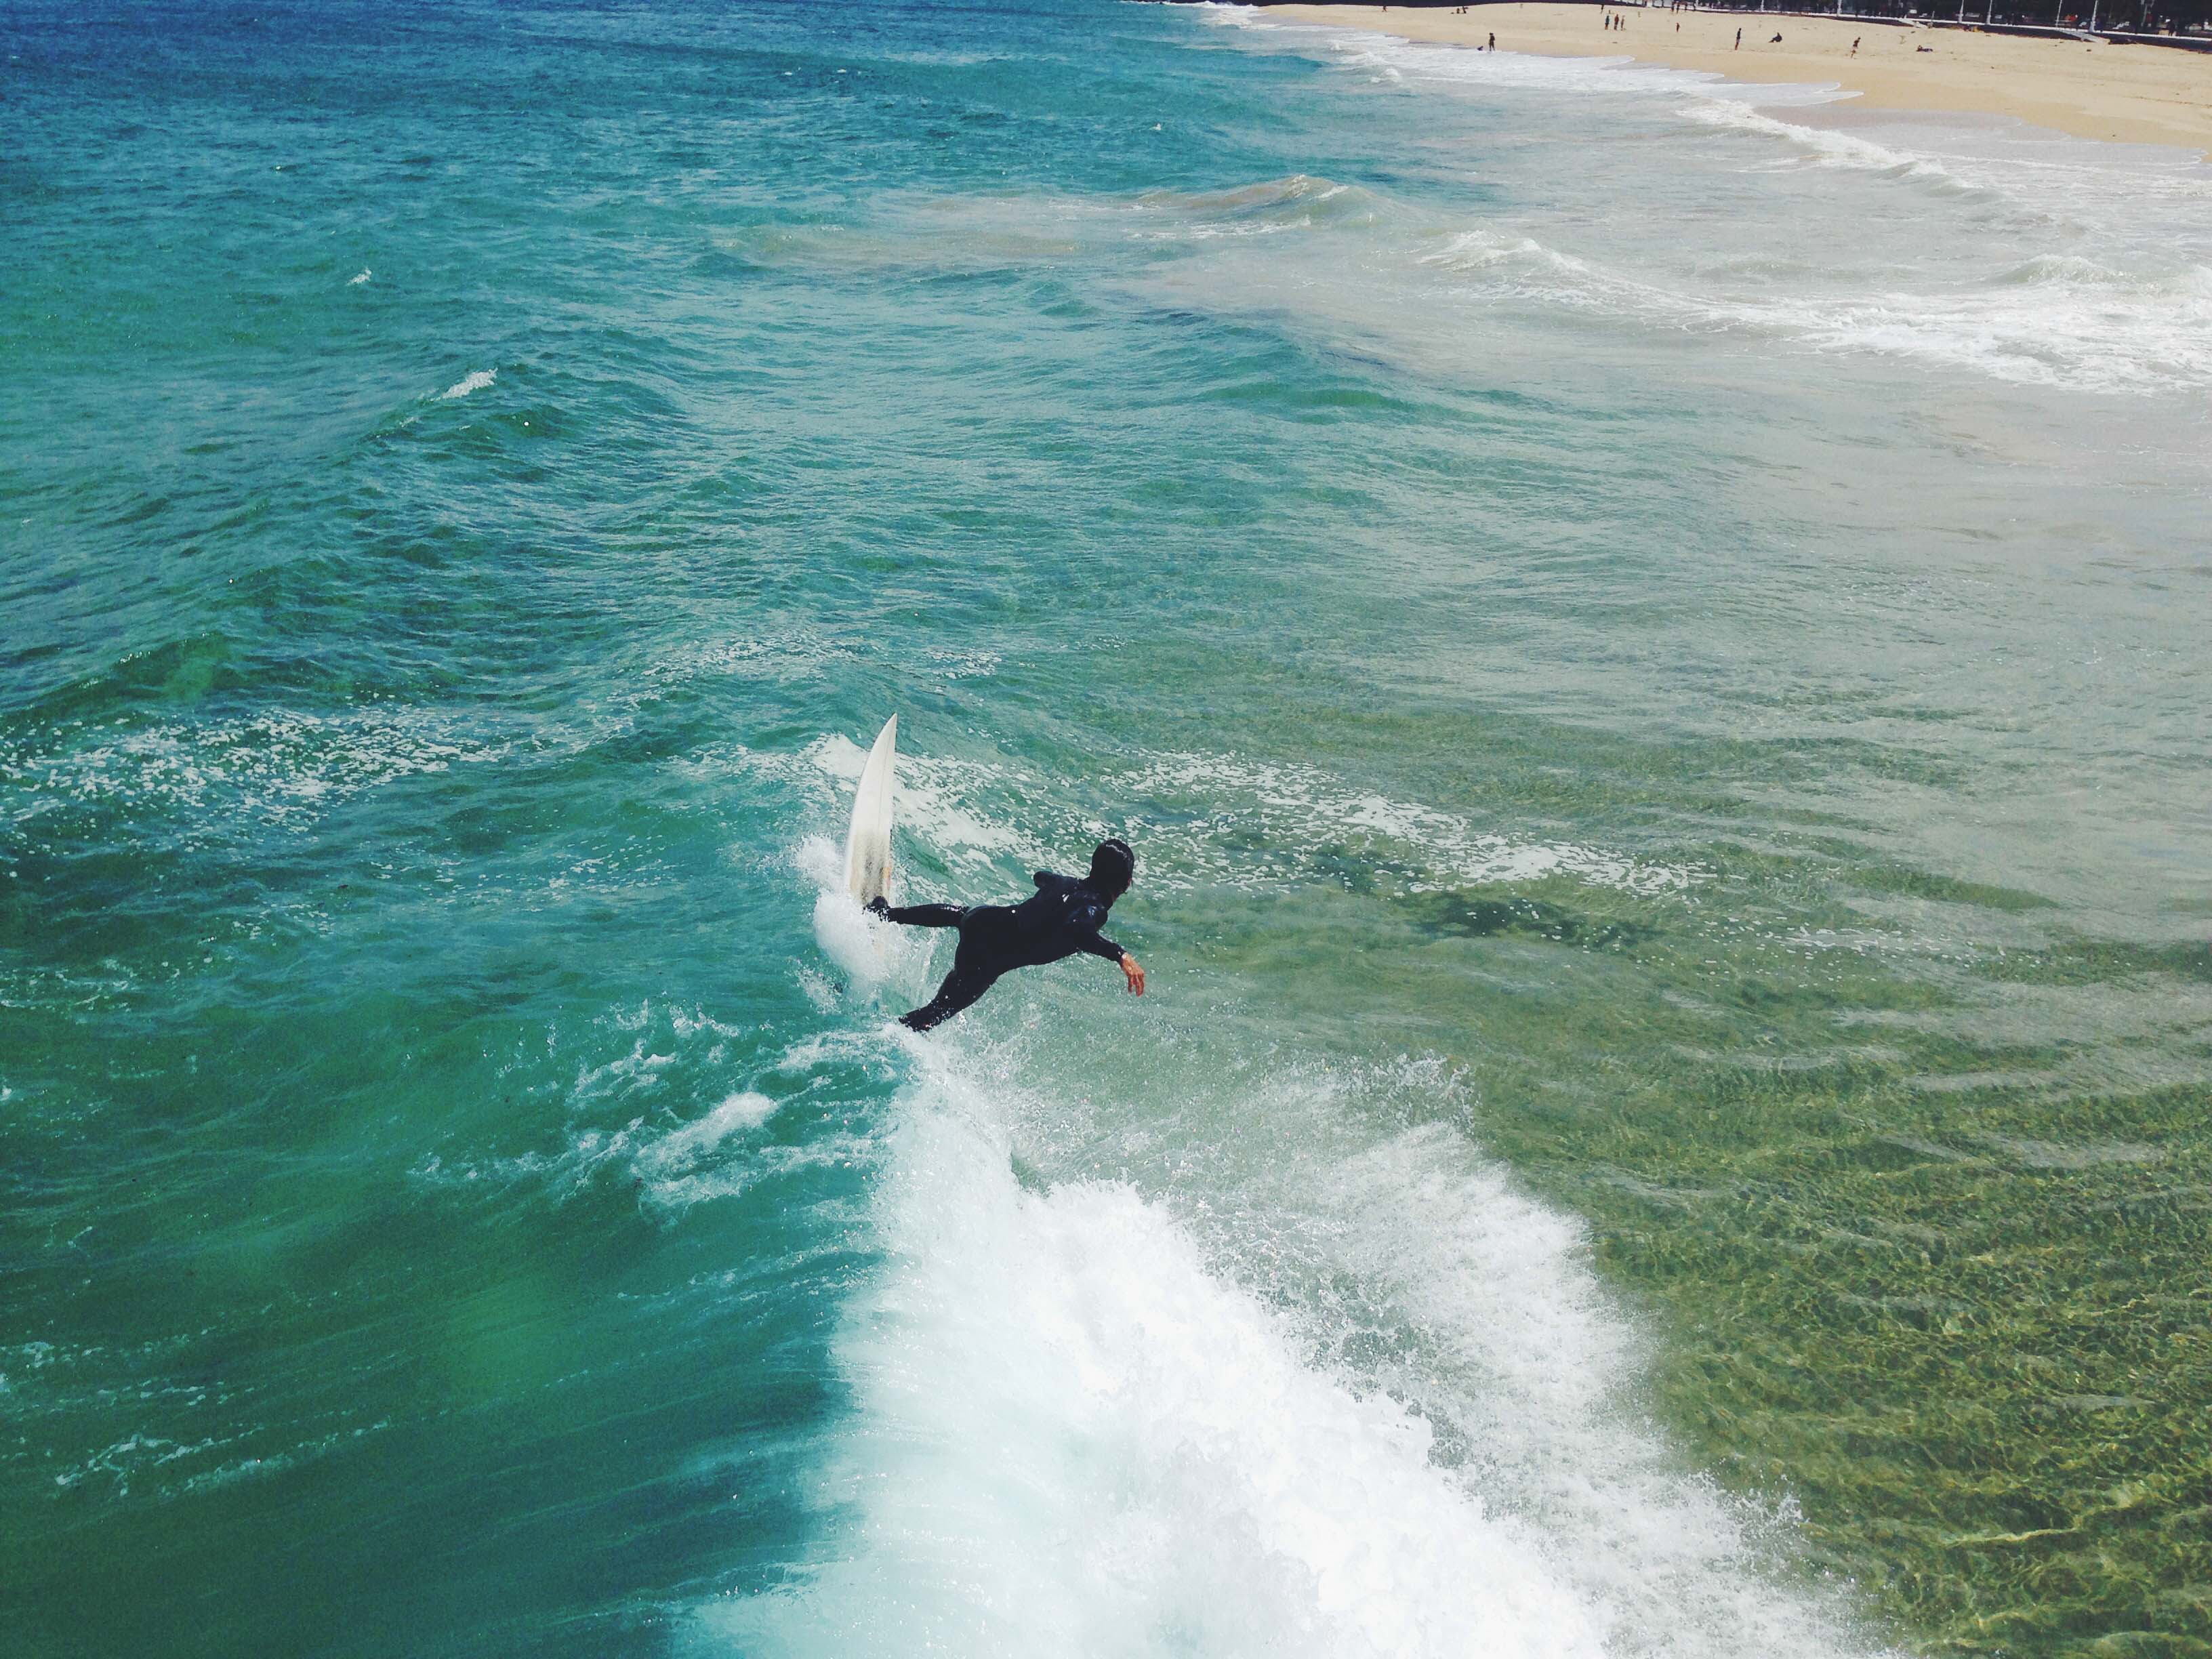
beach, sea, coast, ocean, sport, wave, wind, surfing, surfboard, extreme sport, waves, sports, skimboarding, water sport, wind wave, boardsport, surfing equipment and supplies, surface water sports